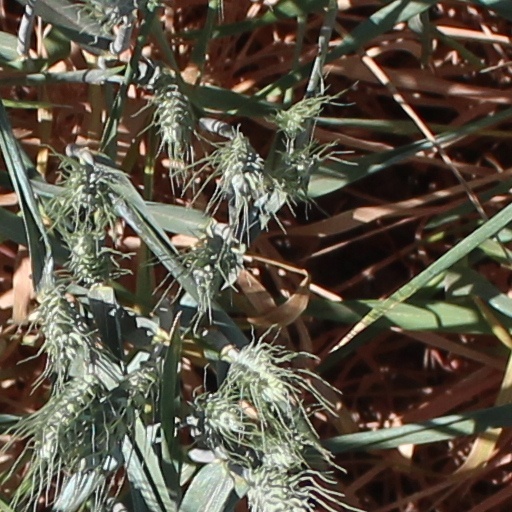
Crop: wheat